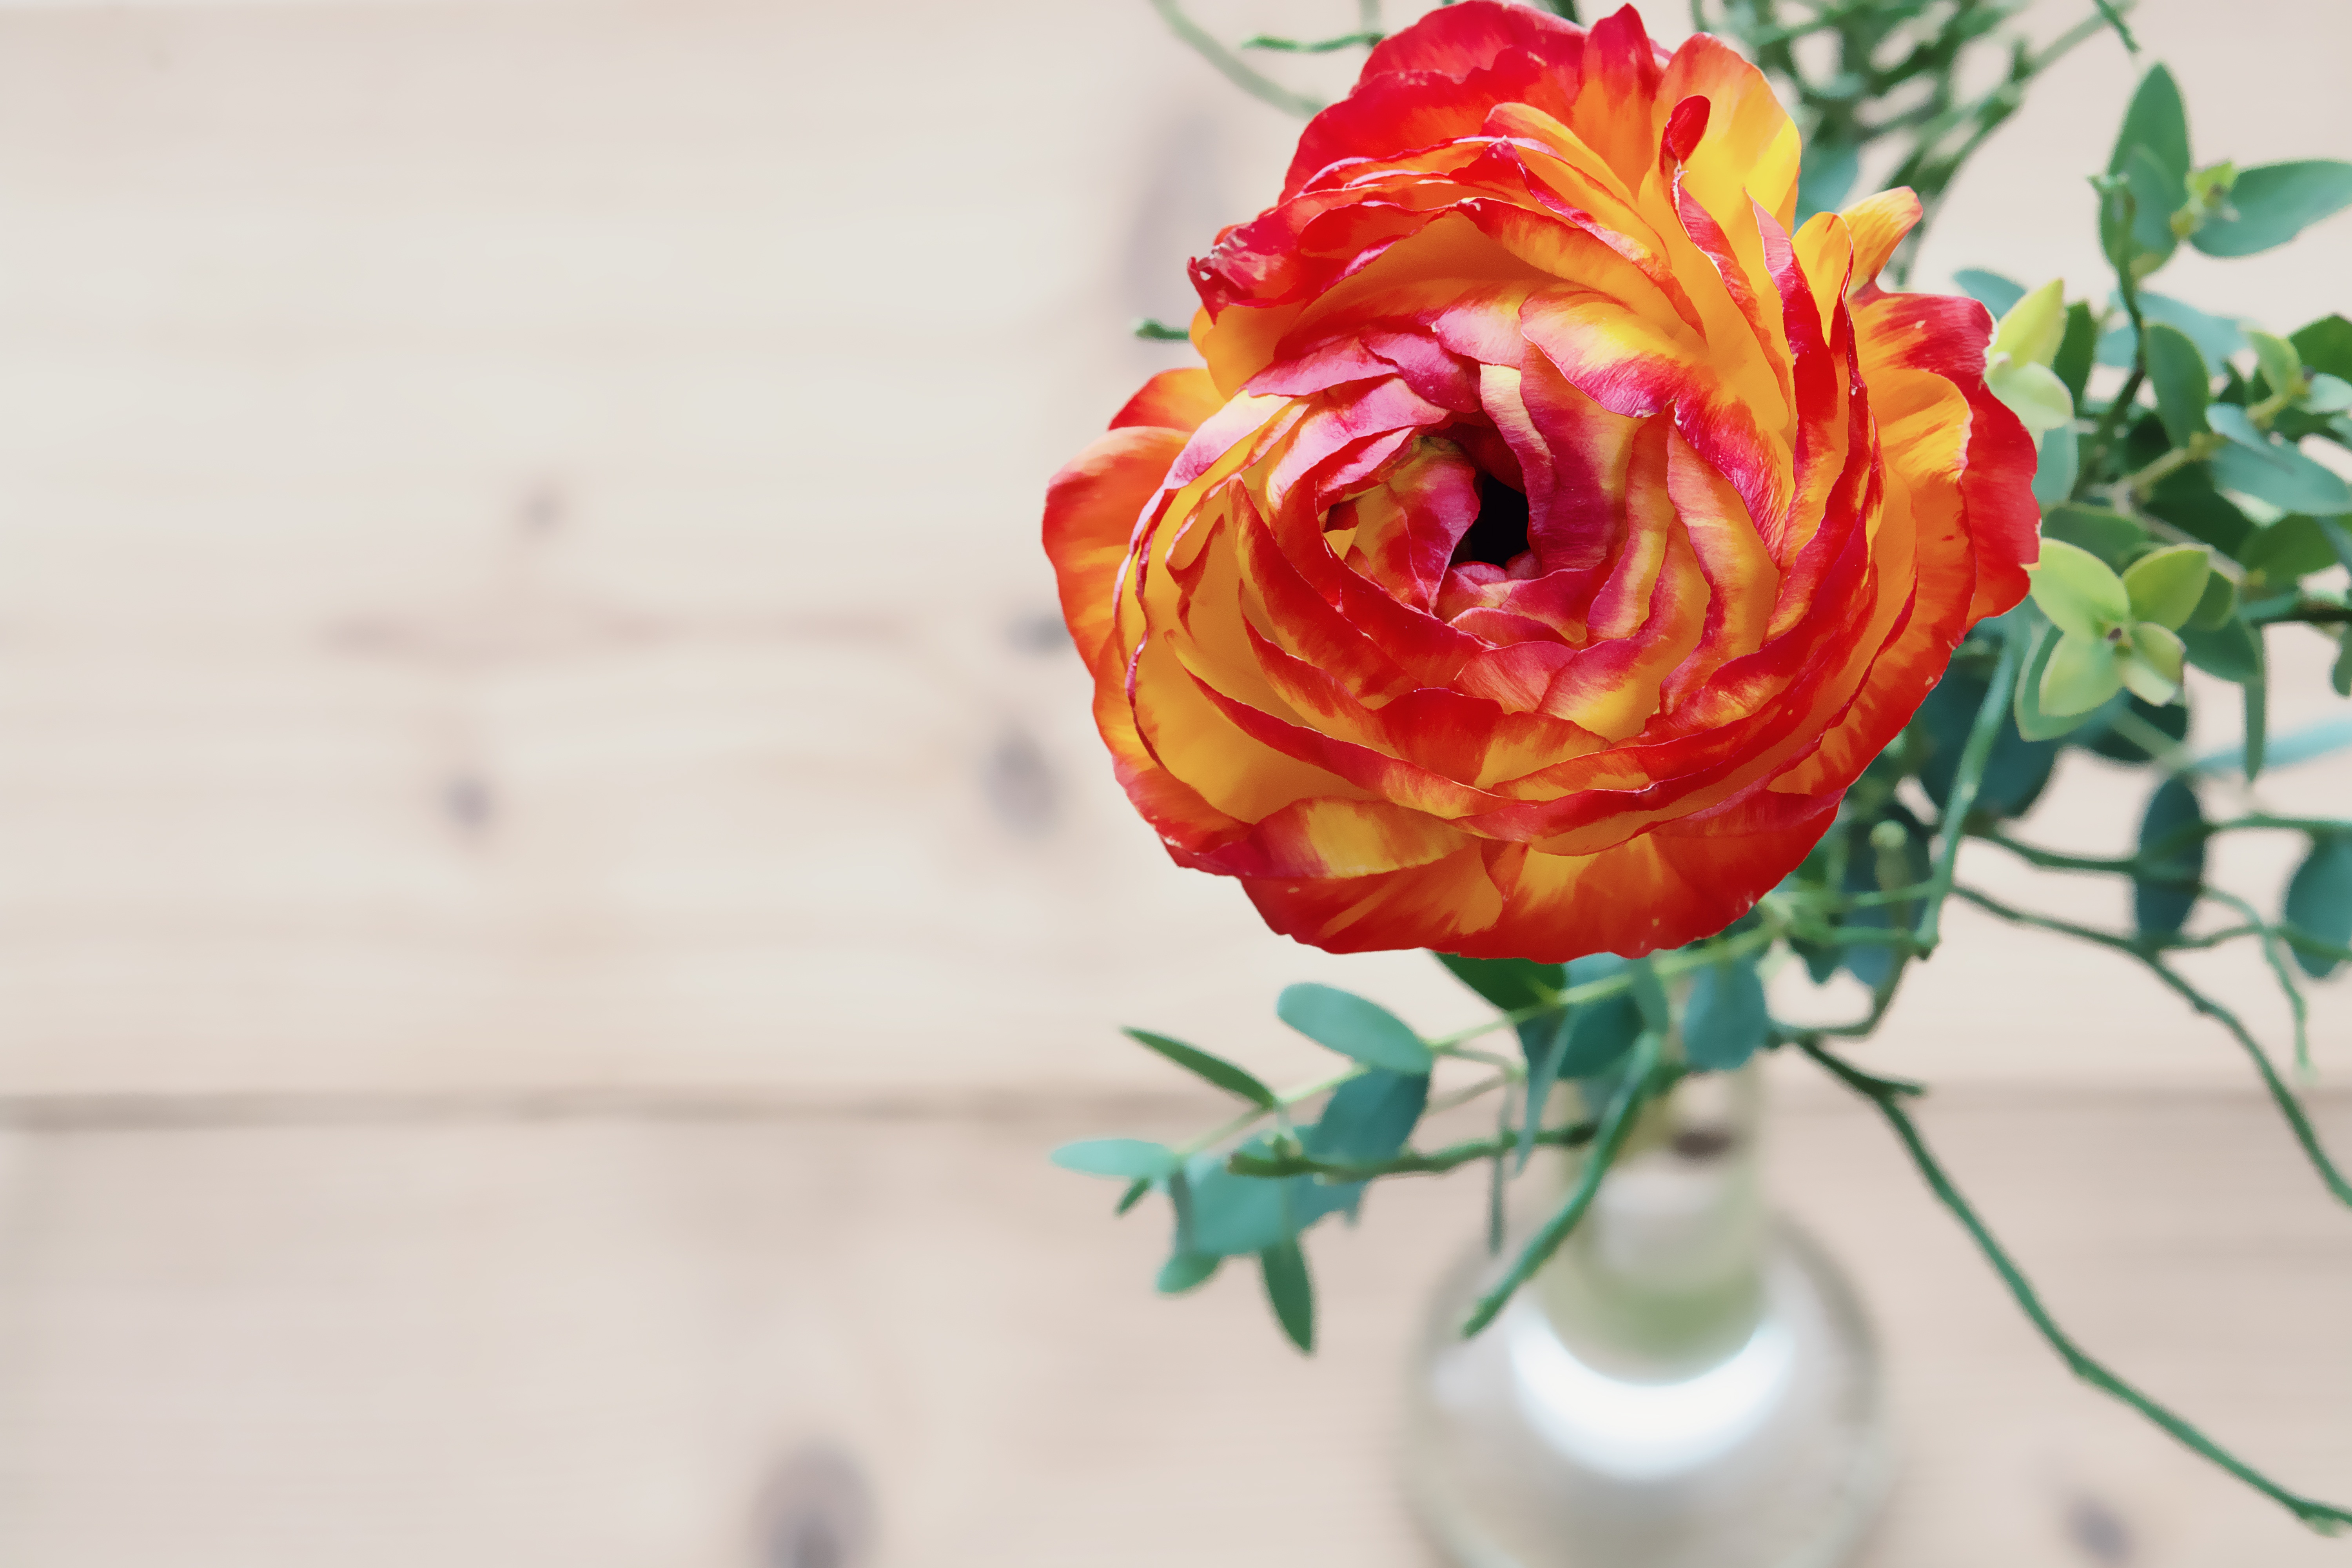
blossom, plant, flower, petal, bloom, rose, orange, spring, red, pink, close, negative space, petals, floristry, spring flower, peony, ranunculus, text freedom, macro photography, flowering plant, garden roses, rose family, schnittblume, flower bouquet, floral design, land plant, flower arranging